Culture of Azerbaijan

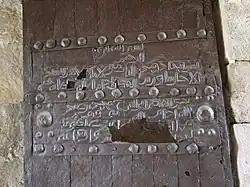
Arabic inscriptions on the surviving Gate of Ganja

For centuries before Islam arrived in present-day Azerbaijan, Armenia and Georgia, the region was under Sassanid Iranian rule; before that, it was ruled by Parthian Iranians. Muslim Arabs defeated the Sassanids and the Byzantine Empire as they marched into the Caucasus. They made Caucasian Albania a vassal state after Christian resistance, led by Prince Javanshir, surrendered in 667. Between the ninth and 10th centuries, Arab authors referred to the region between the Kura and Aras as "Arran". Arabs from Basra and Kufa came to Aran, seized lands abandoned by the indigenous peoples, and became a land-owning elite. Despite pockets of continued resistance, most inhabitants of Azerbaijan converted to Islam. During the 10th and 11th centuries, the Kurdish Shaddadid and Rawadid dynasties ruled portions of Aran.